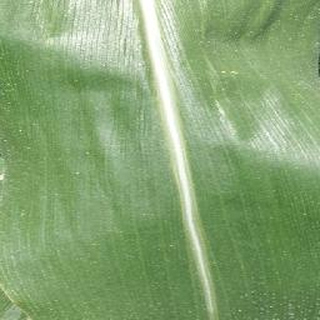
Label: healthy_corn